Nyborg Municipality (1970–2006)

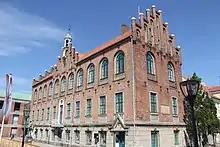
Nyborg town hall

The municipality was centered around Nyborg, which was by far the largest settlement in the municipality. More than 80% of the municipality's population lived in the city of Nyborg. Half of the remaining fifth of the population lived in rural areas with the rest living in the smaller towns and villages of Aunslev, Hjulby and Vindinge. Smaller villages in the municipality included Frydenlund, Bovense, Nordenhuse, Skaboeshuse, Regstrup, Skalkendrup, Korkendrup, Sulkendrup and Kogsbølle.